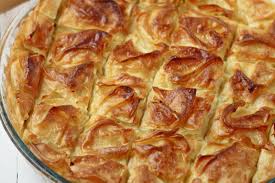
Yemek: borek